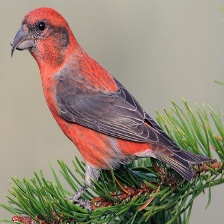
Species: RED CROSSBILL
Scientific name: LOXIA CURVIROSTRA